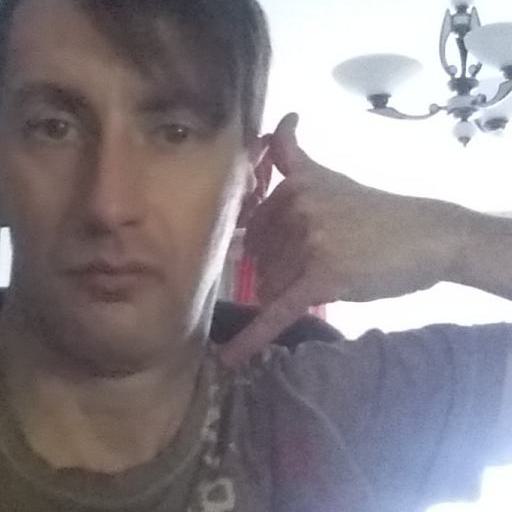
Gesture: call